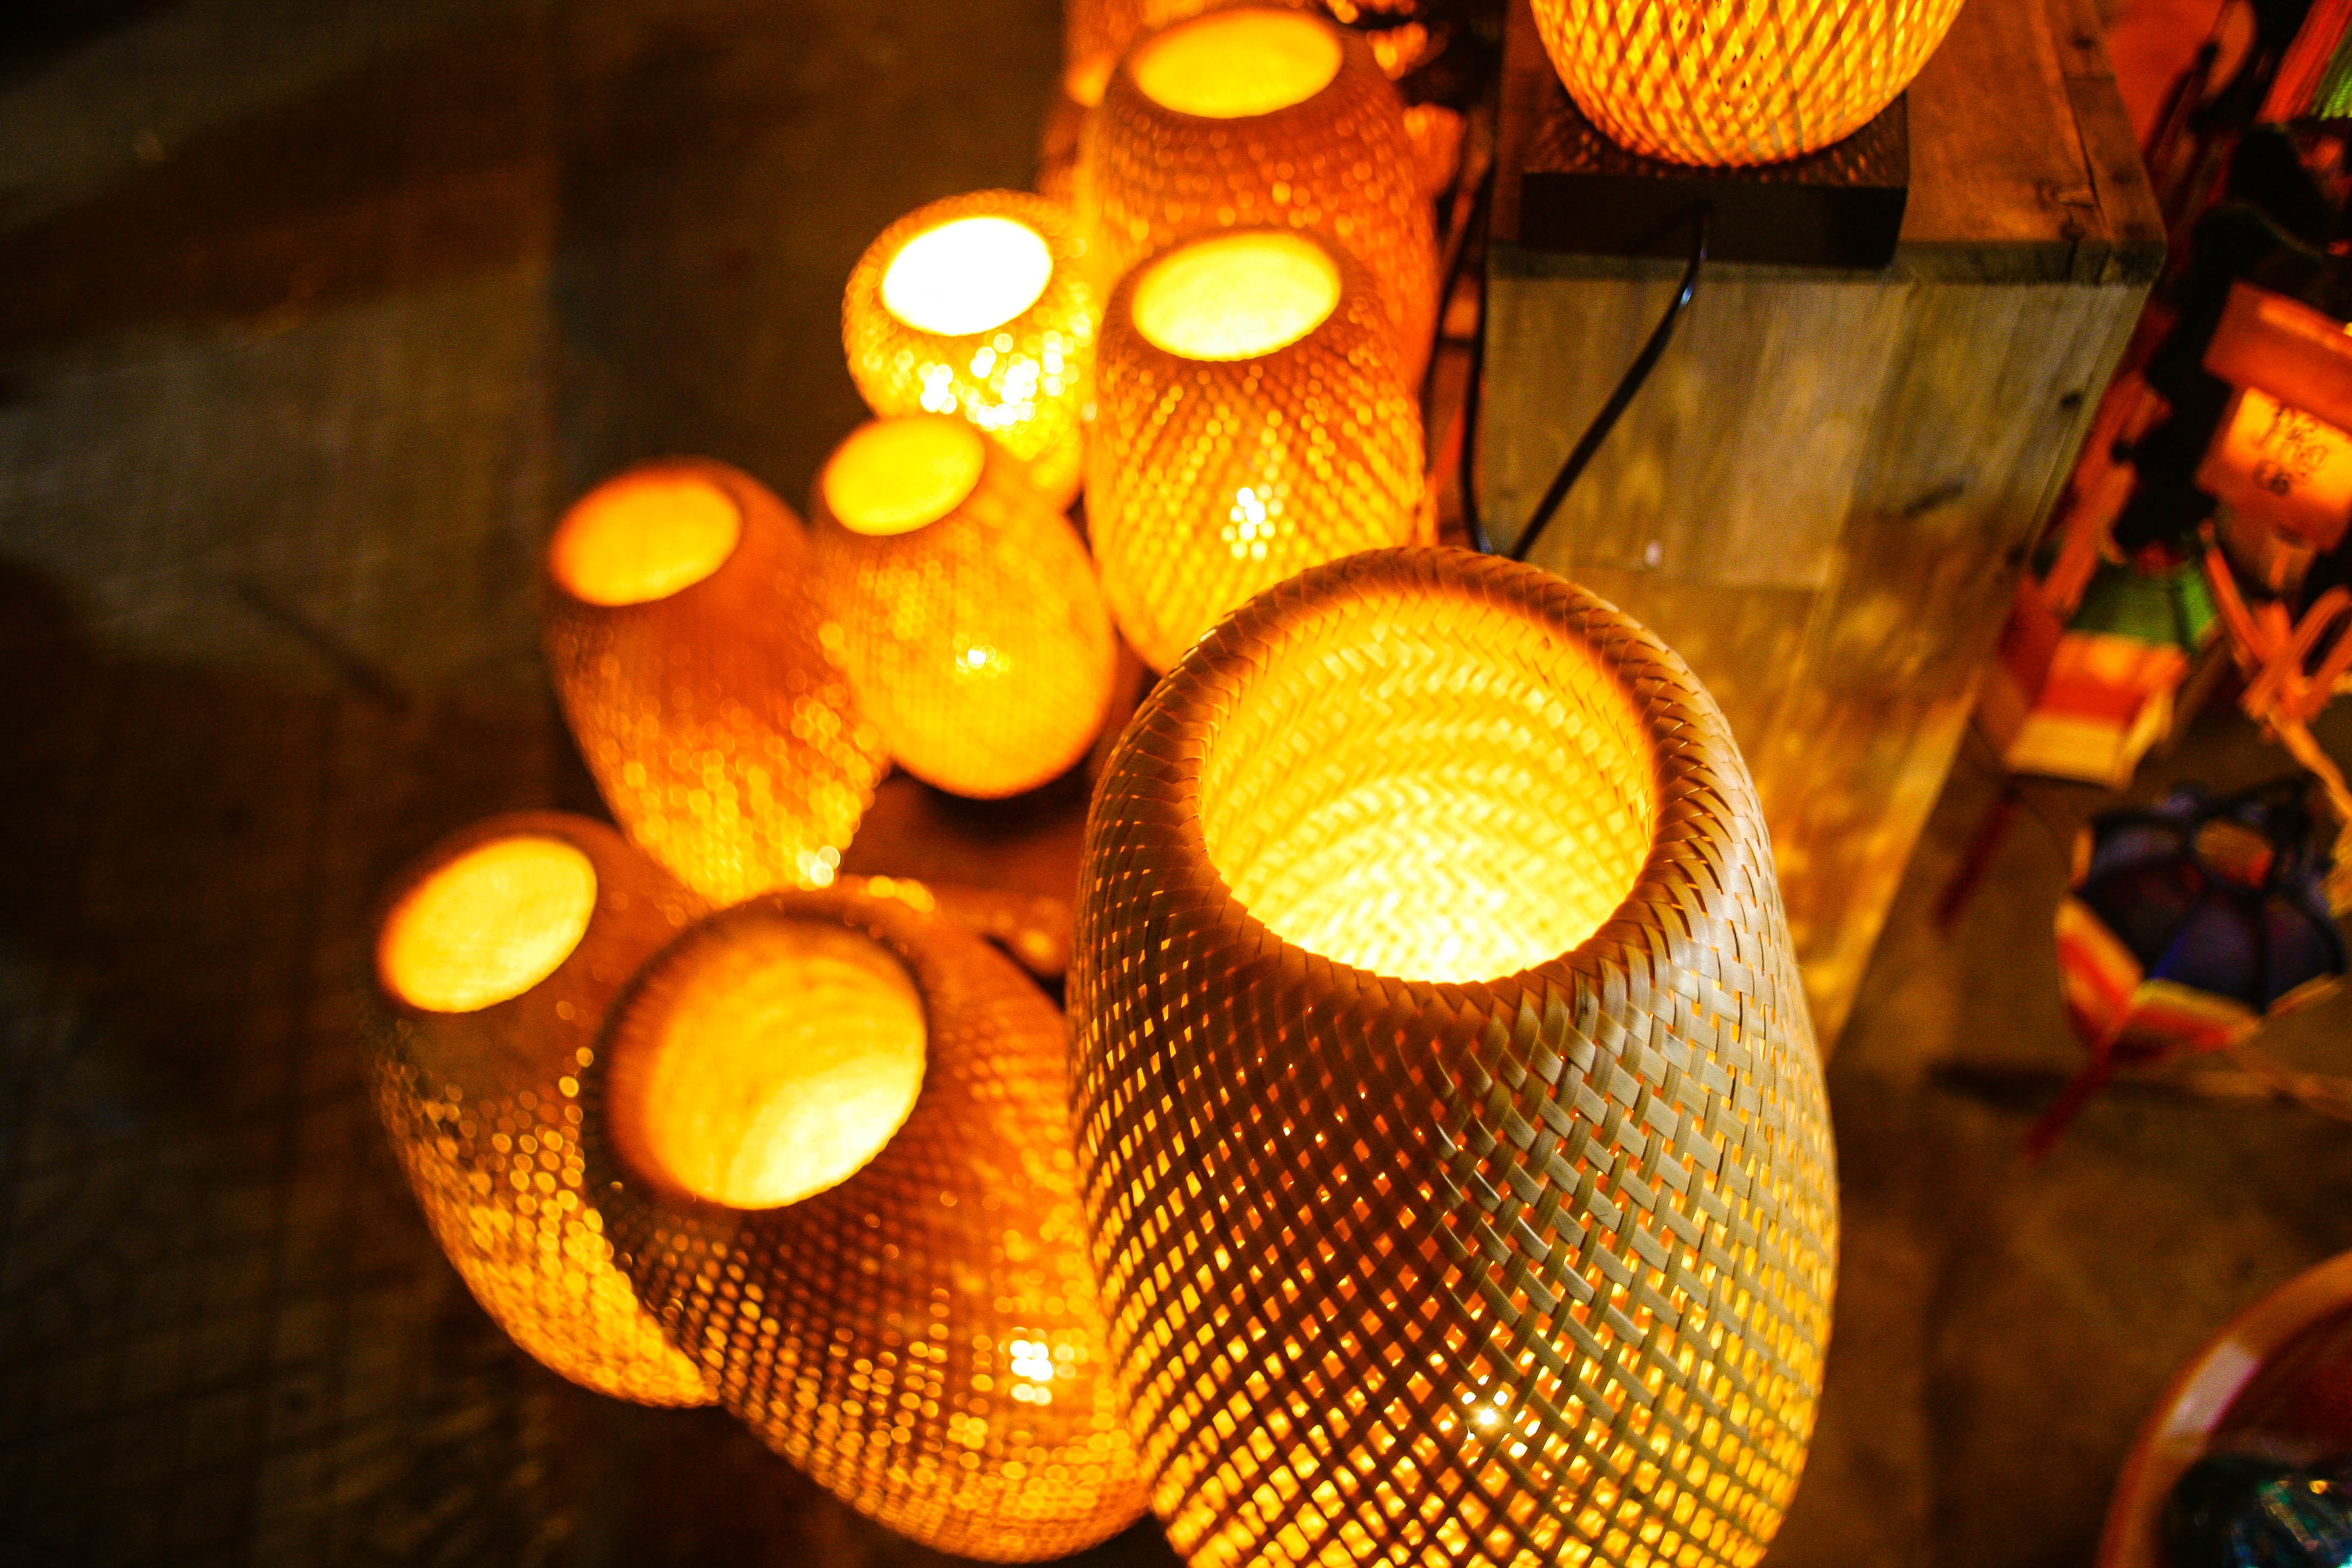
light, night, flower, lantern, color, yellow, lighting, culture, vietnam, macro photography, indochina, hoi an